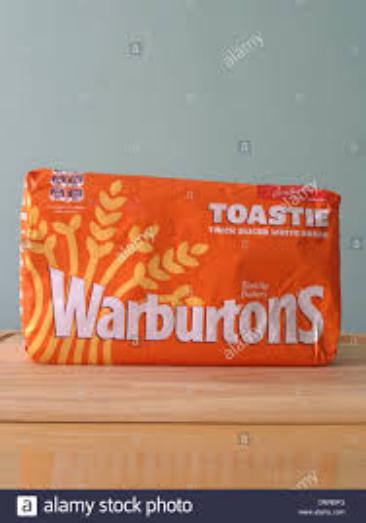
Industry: Food